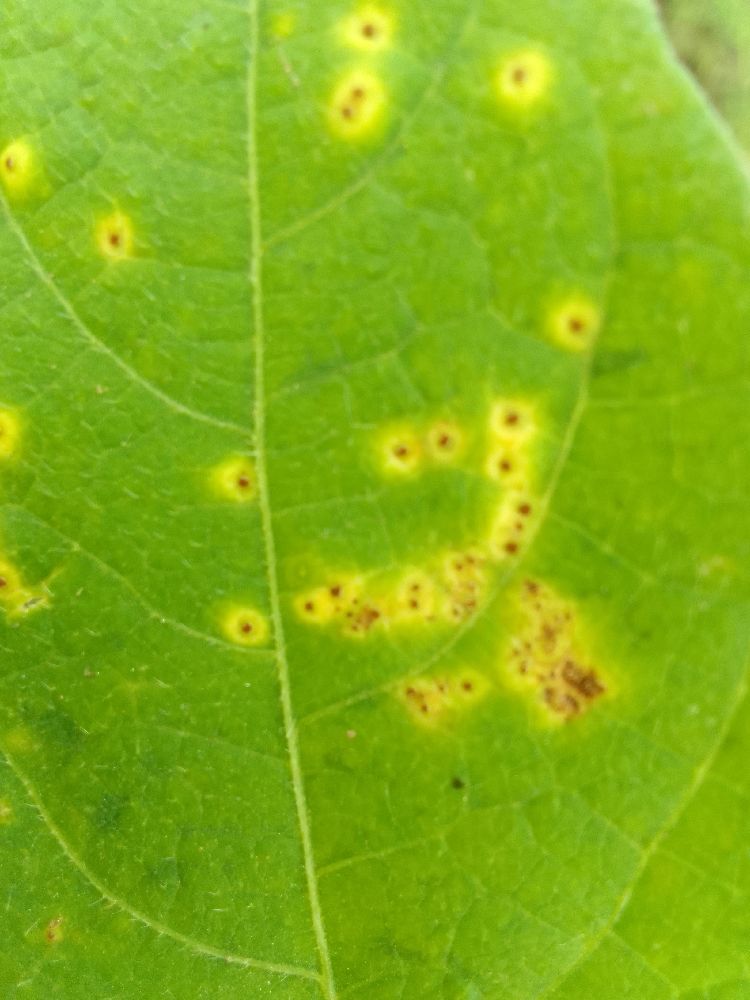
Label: rust